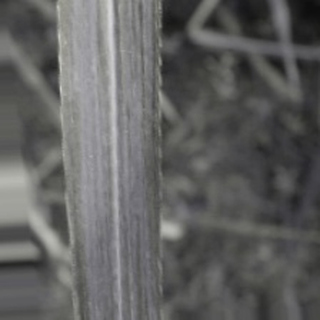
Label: sugarcane_bacterial_blight